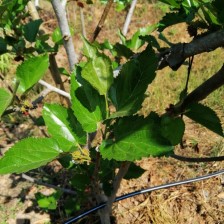
Variety: Buriram60